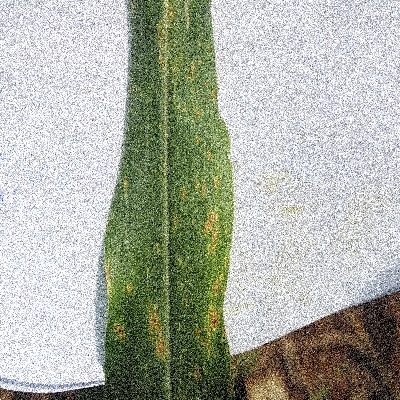
Label: Corn_(Maize)___Leaf_Spot